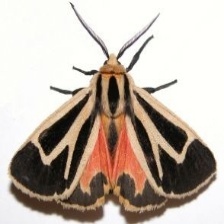
Species: BANDED TIGER MOTH